United States Post Office and Court House (Danville, Illinois)

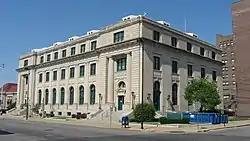

The Vermilion County Administration Building, formerly known as the United States Post Office and Court House, is a historic federal building located at 201 North Vermilion Street in Danville, Illinois. The building was built in 1911 to serve as Danville's post office and a district courthouse for the Eastern District of Illinois. The building has a Renaissance Revival design, which was in keeping with Supervising Architect of the Treasury James Knox Taylor's preference for classically inspired styles. The limestone building's symmetrical front features a row of arched windows flanked by an entrance pavilion at each corner. A dentillated cornice circles the building above its second floor, and pediments along the roof top each entrance. The U-shaped interior of the building features wood and marble ornamentation and terrazzo floors.